Michael Broggie

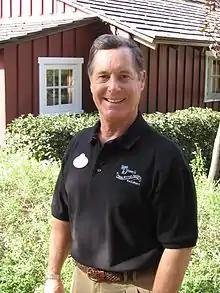
Michael Broggie at Walt Disney's Carolwood Barn Griffith Park, L.A.

Michael Broggie (born June 19, 1942) is an American author and historian who specializes in the history of Walt Disney and The Walt Disney Company—specifically Disney's connection to railroads. He is the son of Roger E. Broggie, who was selected by Walt Disney to be the first Imagineer.